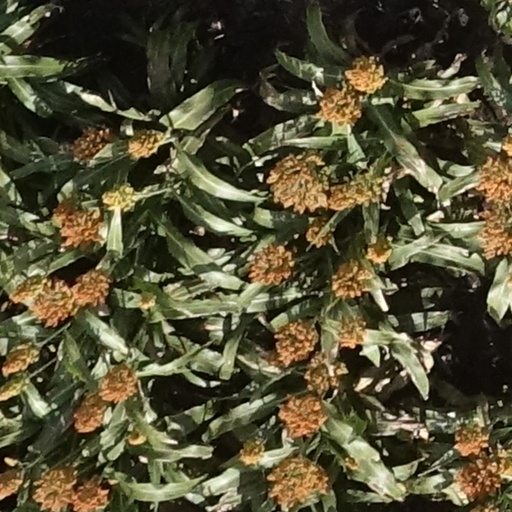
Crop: sorghum